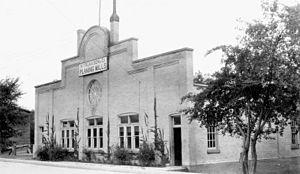
Walkerton est une communauté de l'Ontario, sous la municipalité de Brockton. Cette ville actuelle est issue d'un fusionnement des municipalités de Brant, Greenock et Walkerton.